Sokole Pole

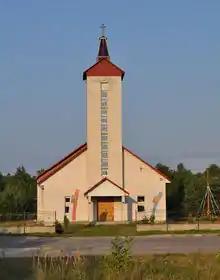
Church in Sokole Pole

Sokole Pole is a village in the administrative district of Gmina Janów, within Częstochowa County, Silesian Voivodeship, in southern Poland. It lies approximately east of Janów, east of Częstochowa, and north-east of the regional capital Katowice.